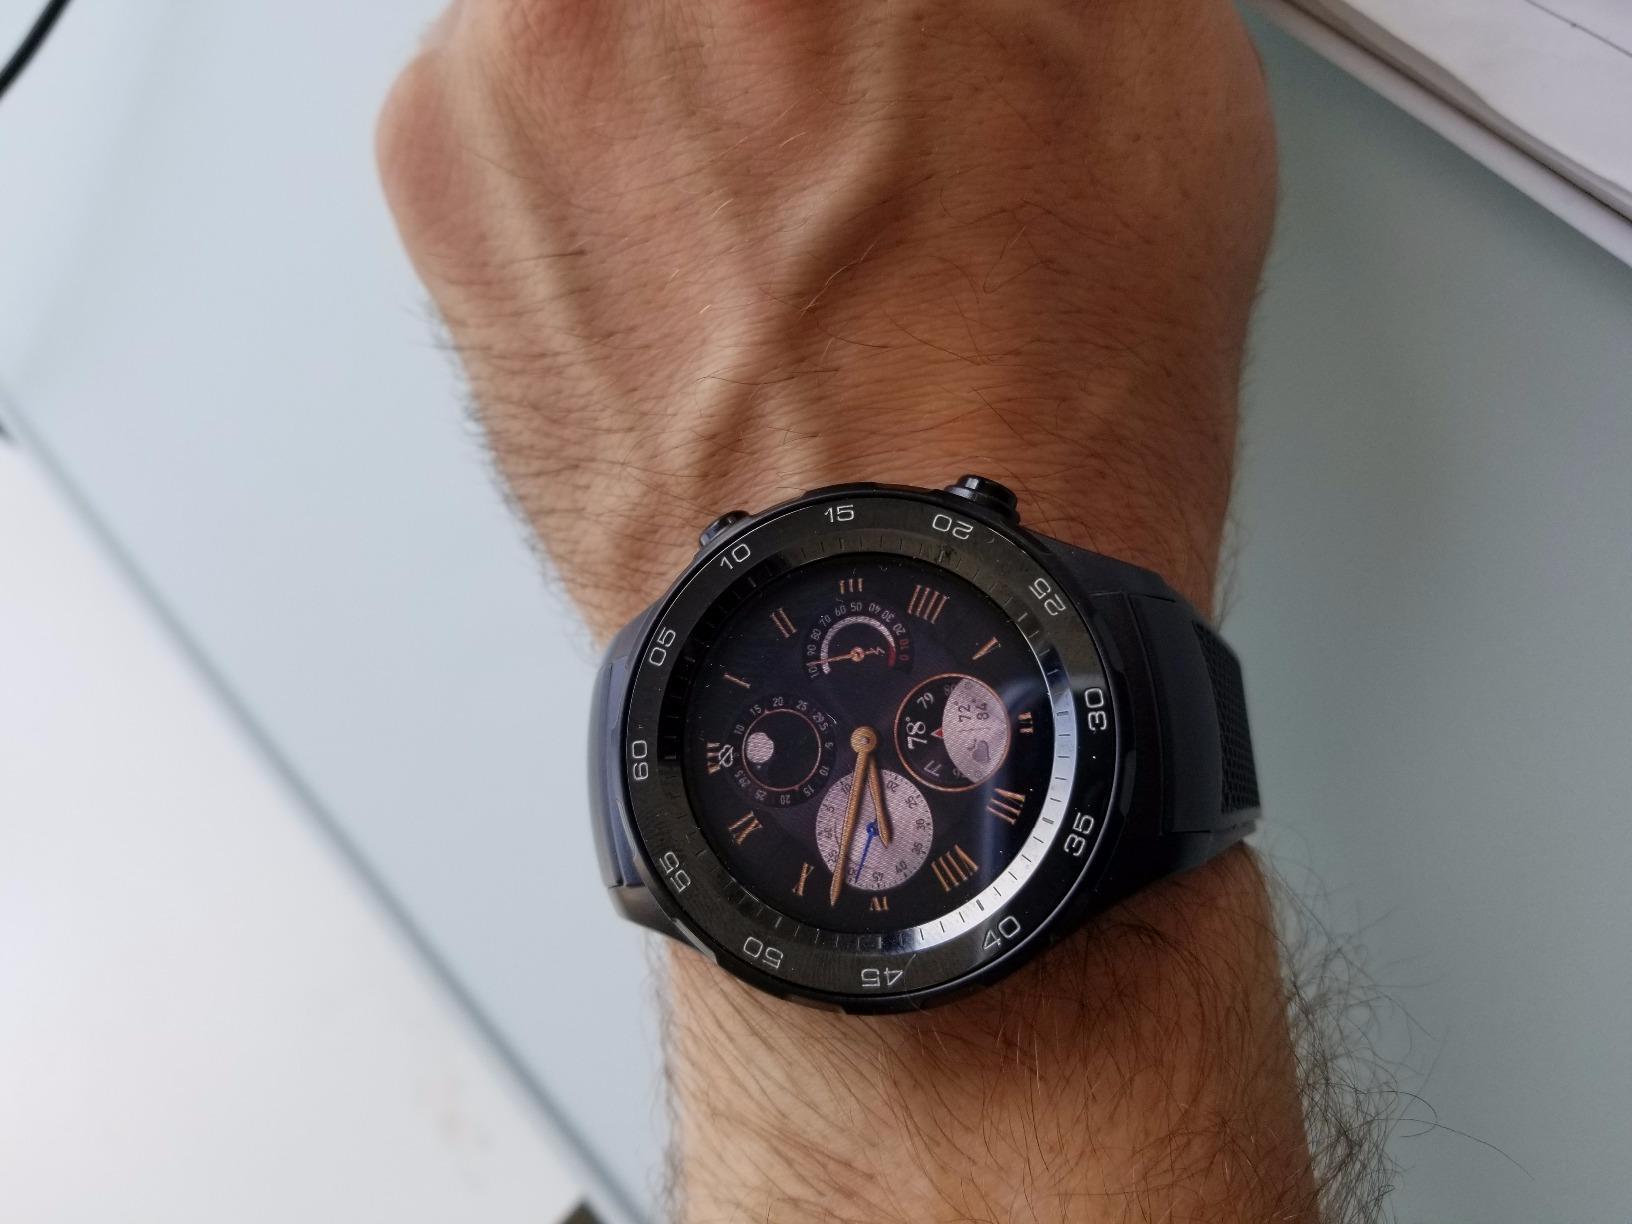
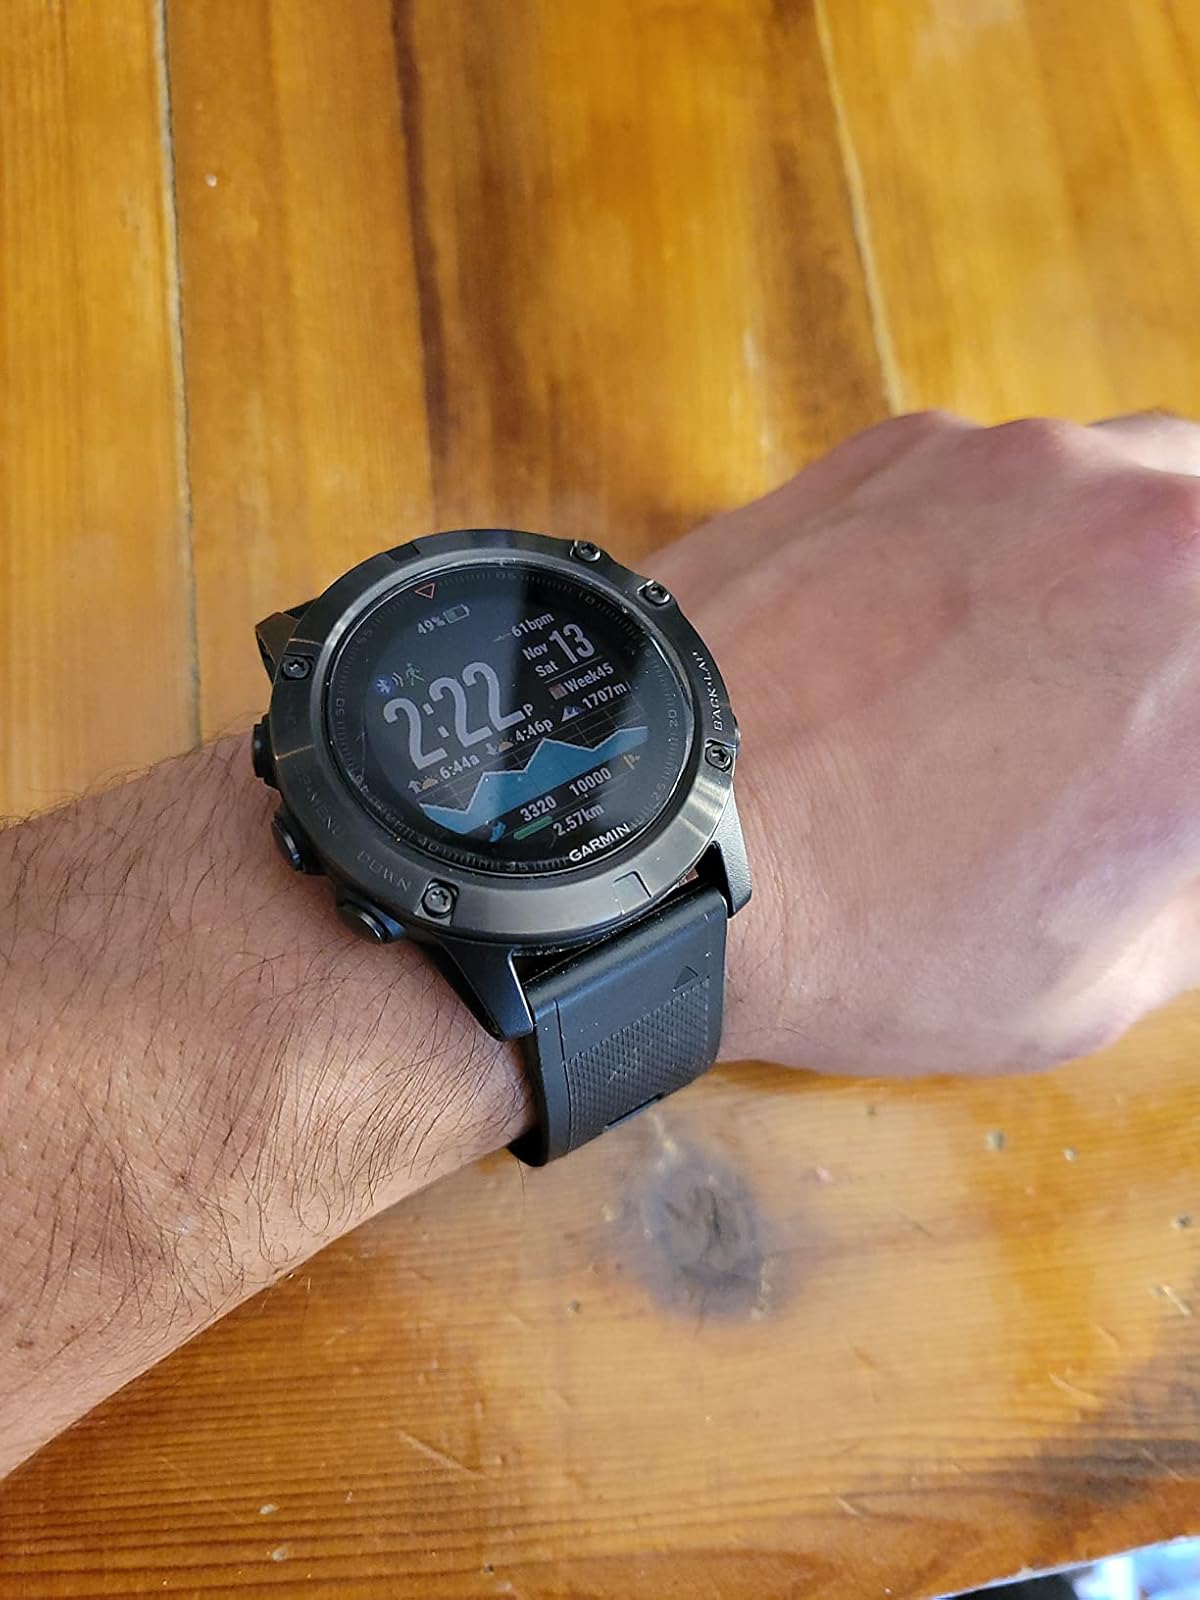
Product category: smartwatch
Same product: no